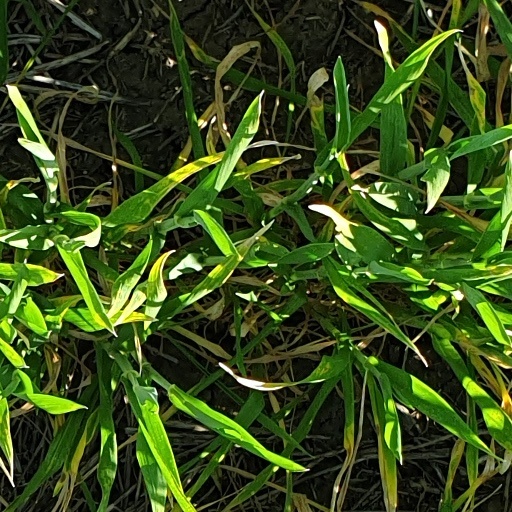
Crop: wheat